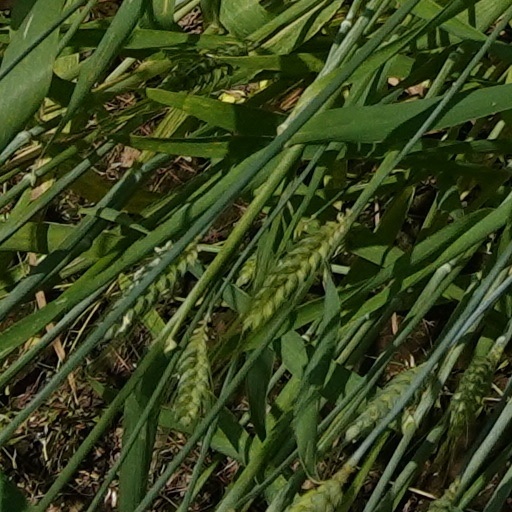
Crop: wheat